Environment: real
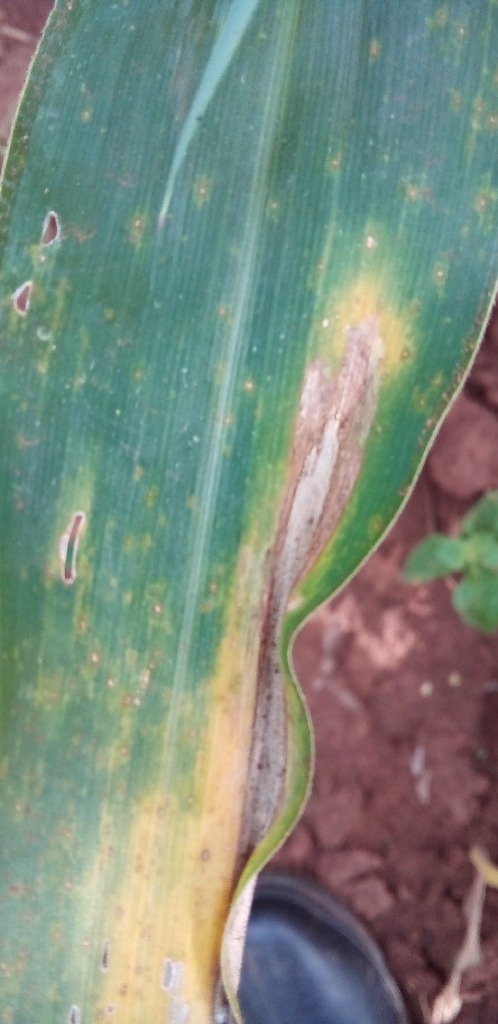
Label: northern_corn_leaf_blight